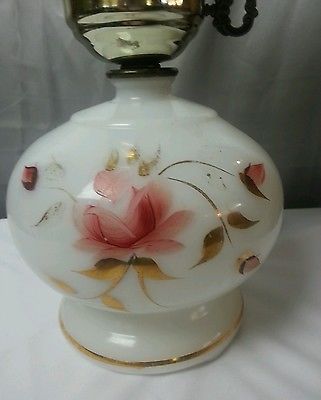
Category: lamp